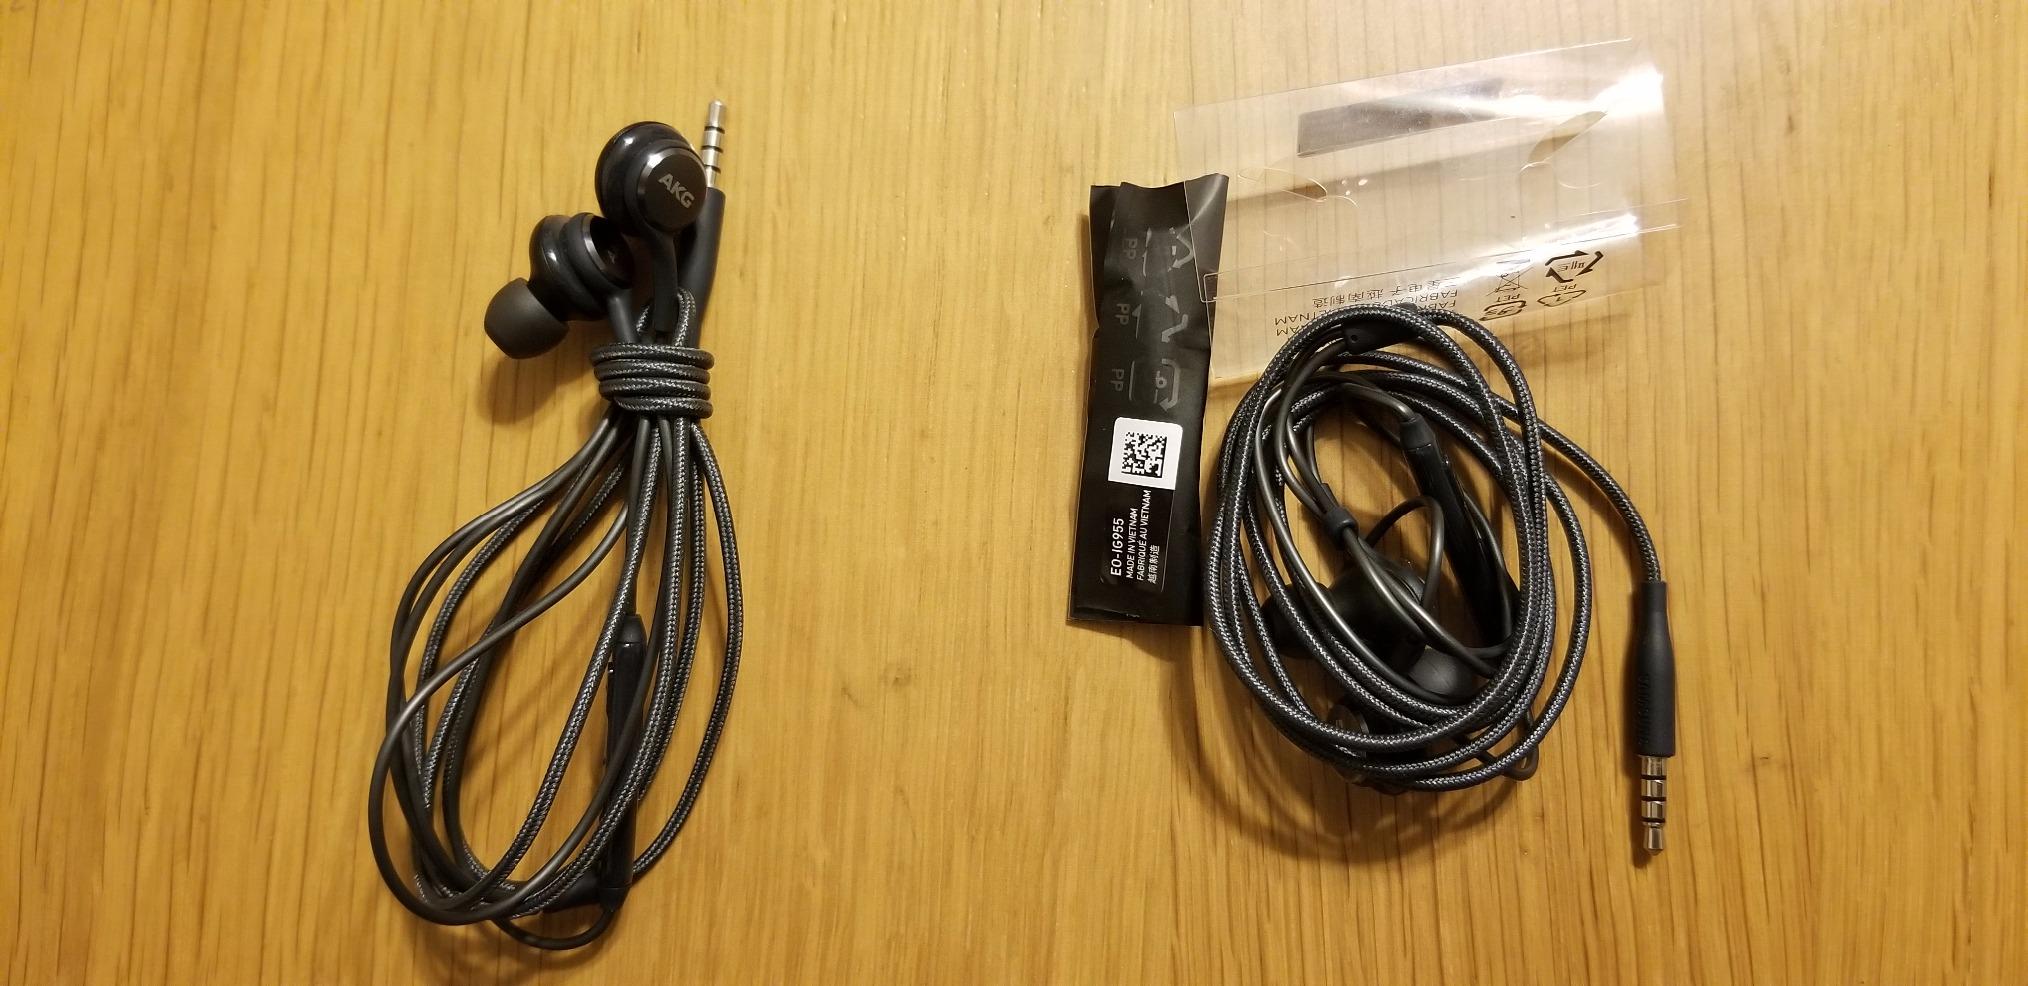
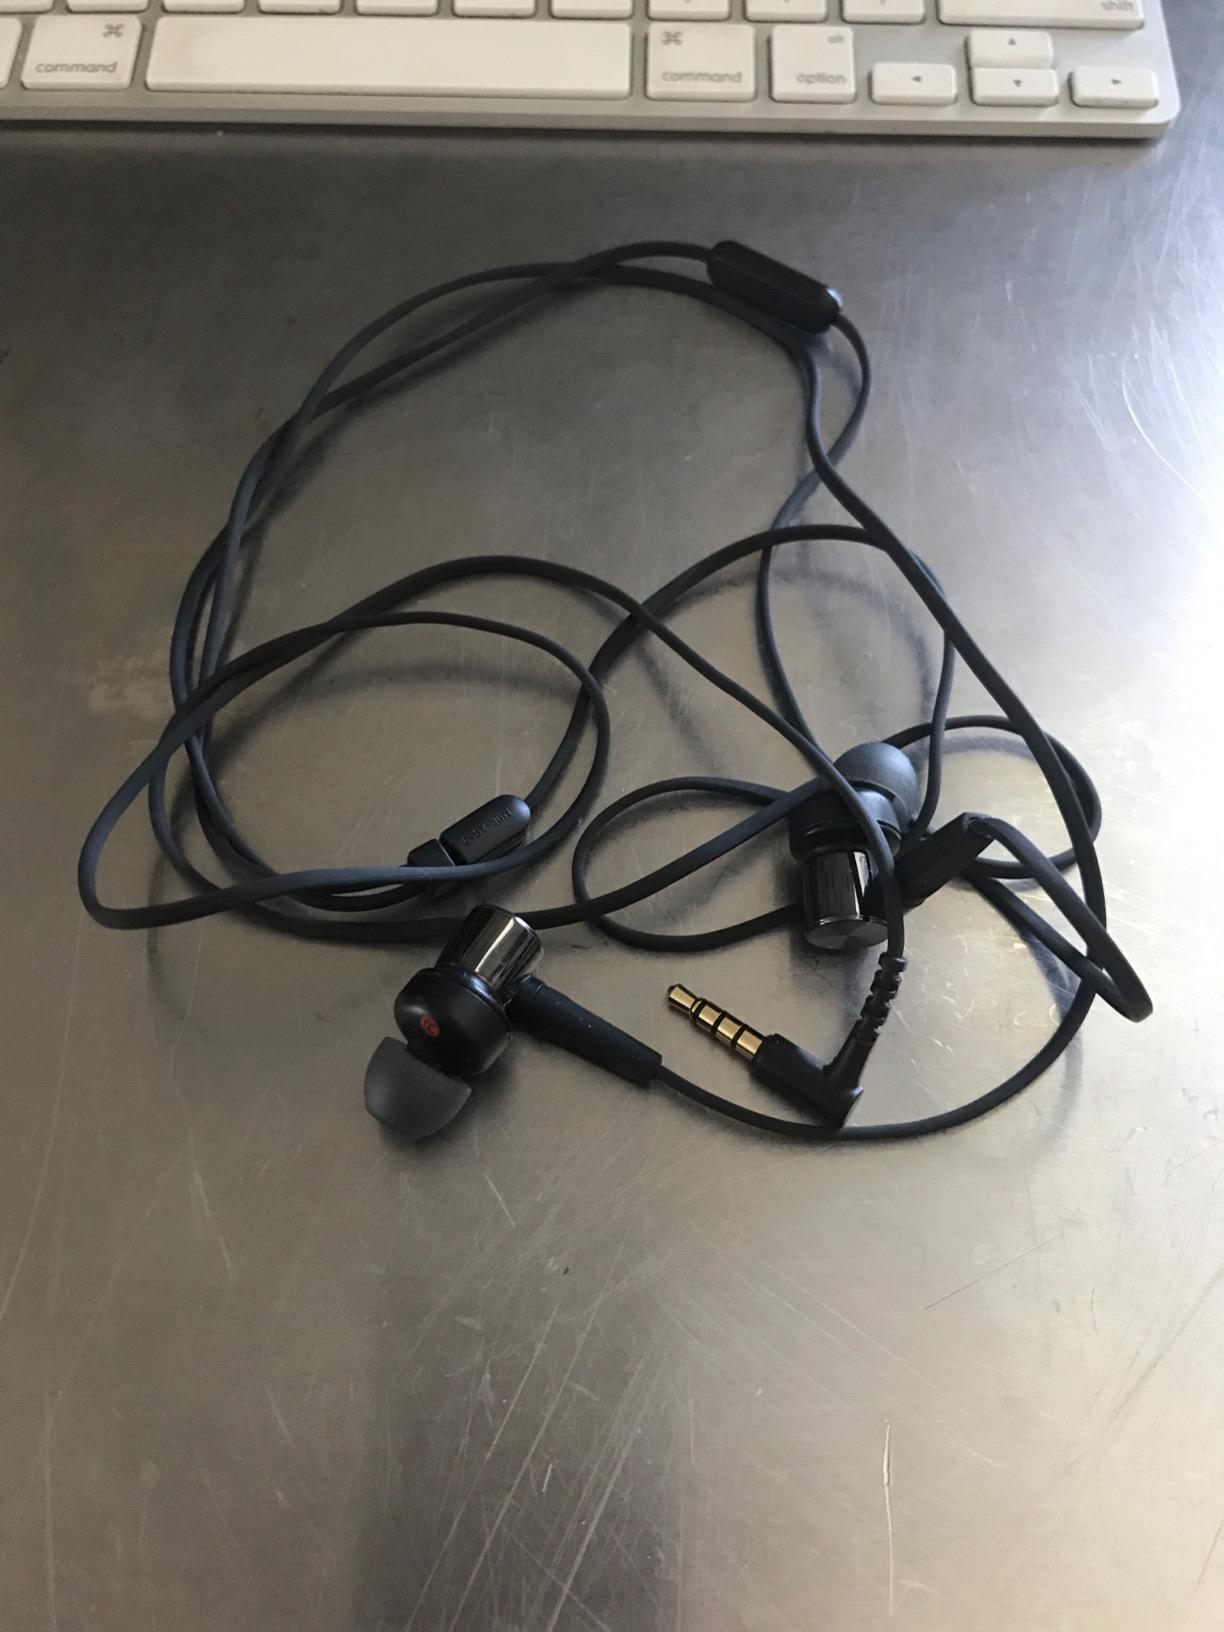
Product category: headphones
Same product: no